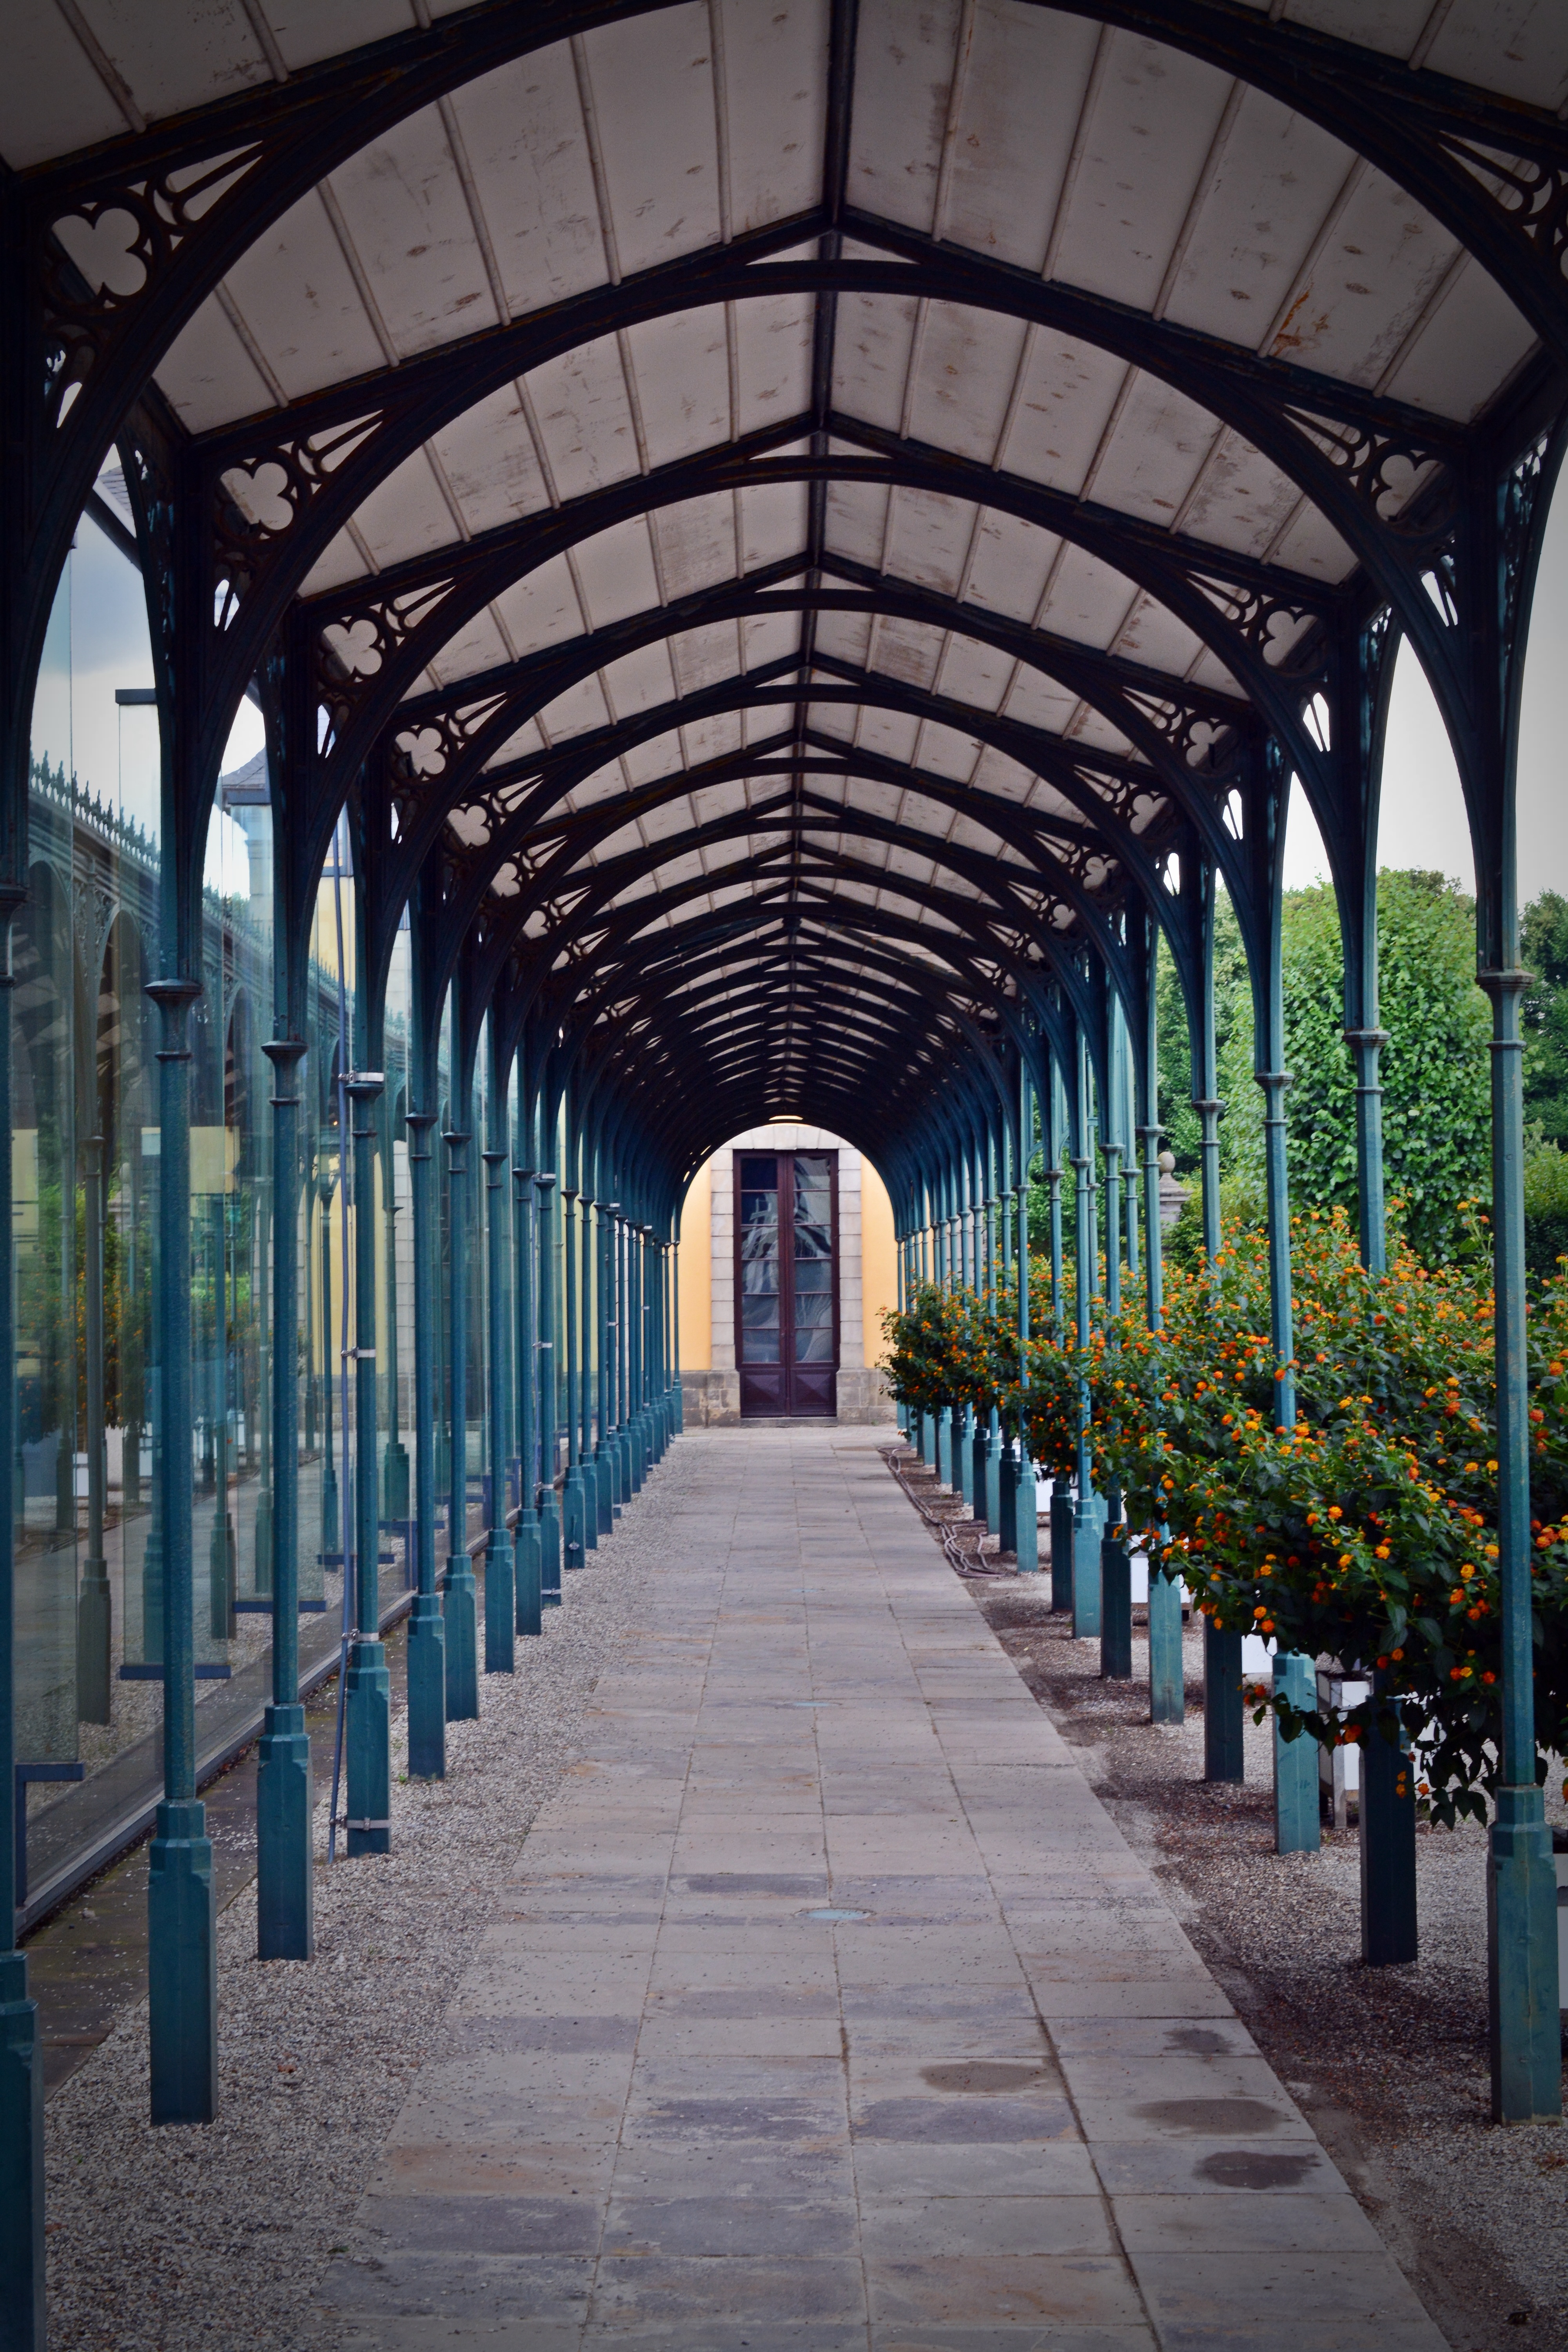
pedestrian, architecture, bridge, building, walkway, arch, canopy, nostalgia, aisle, archway, symmetry, arcade, vault, away, gang, hanover, herrenh user gardens, urban area, outdoor structure